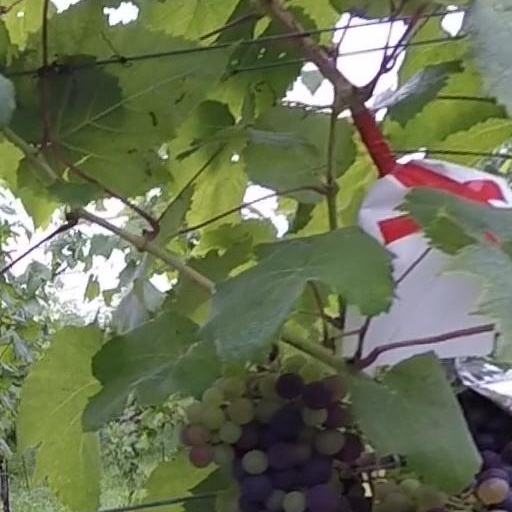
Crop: grape